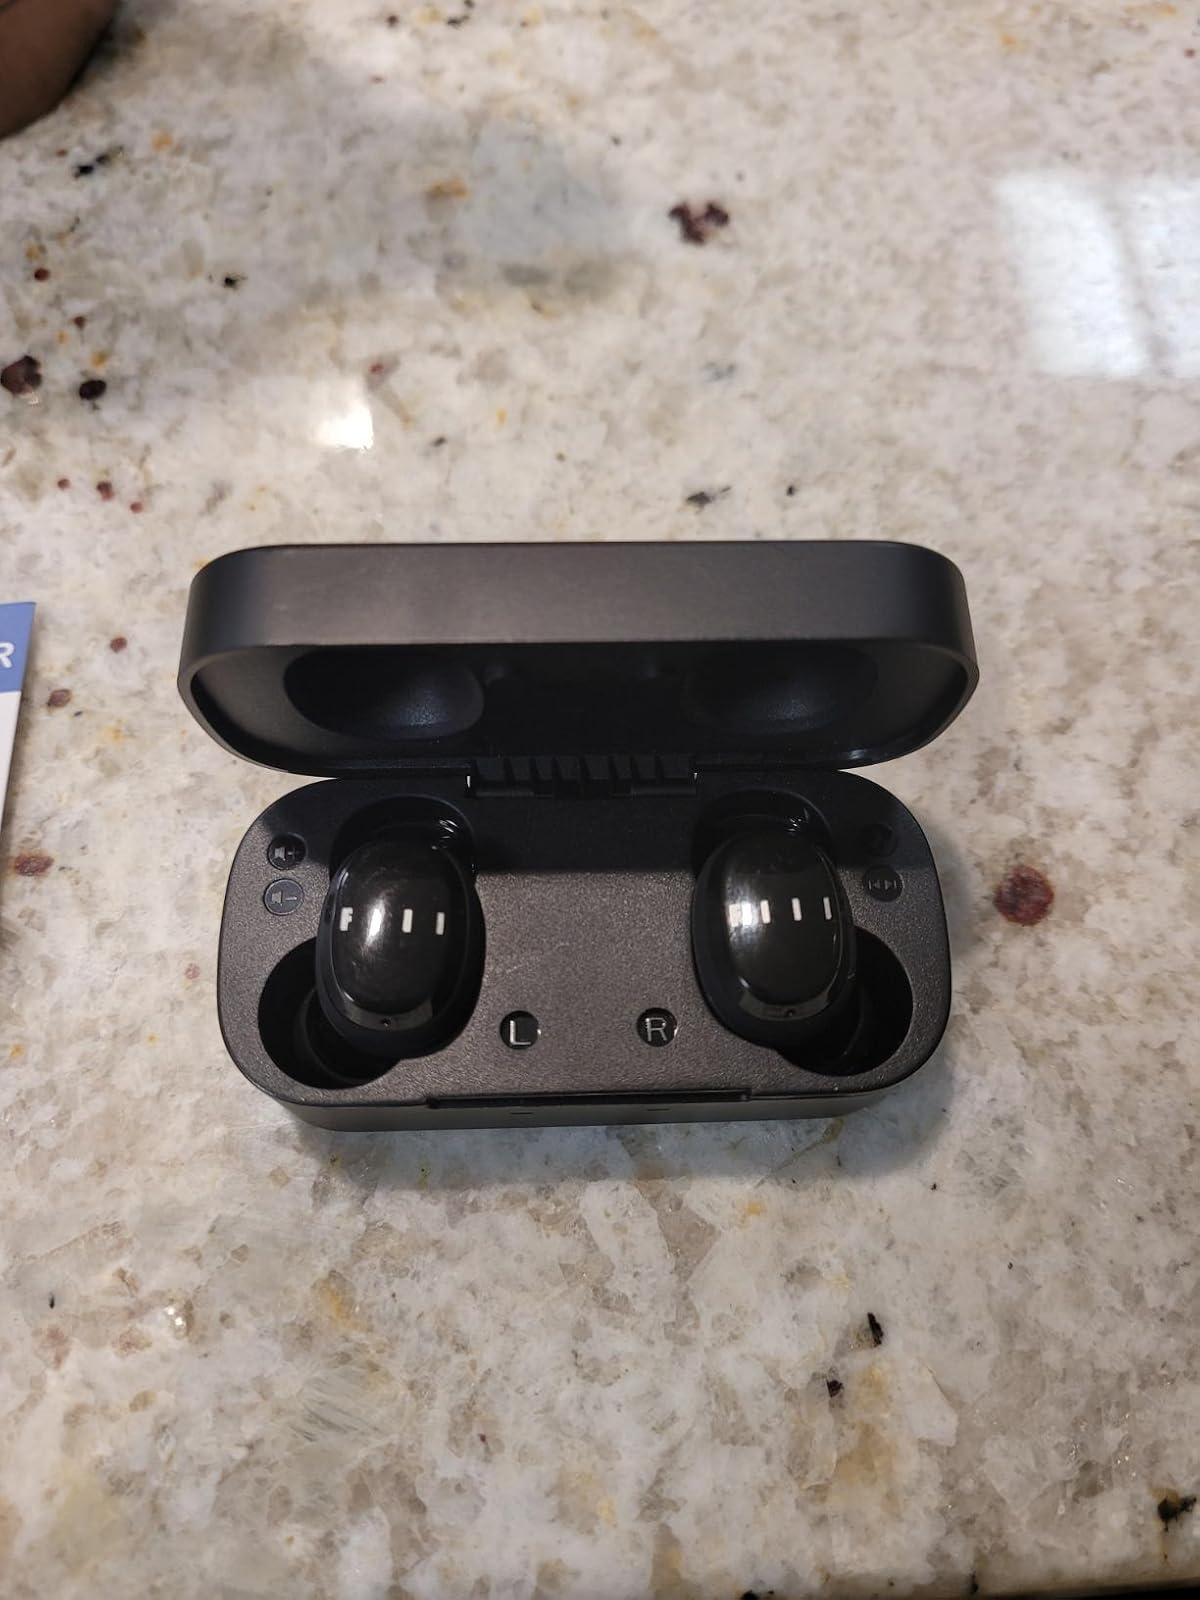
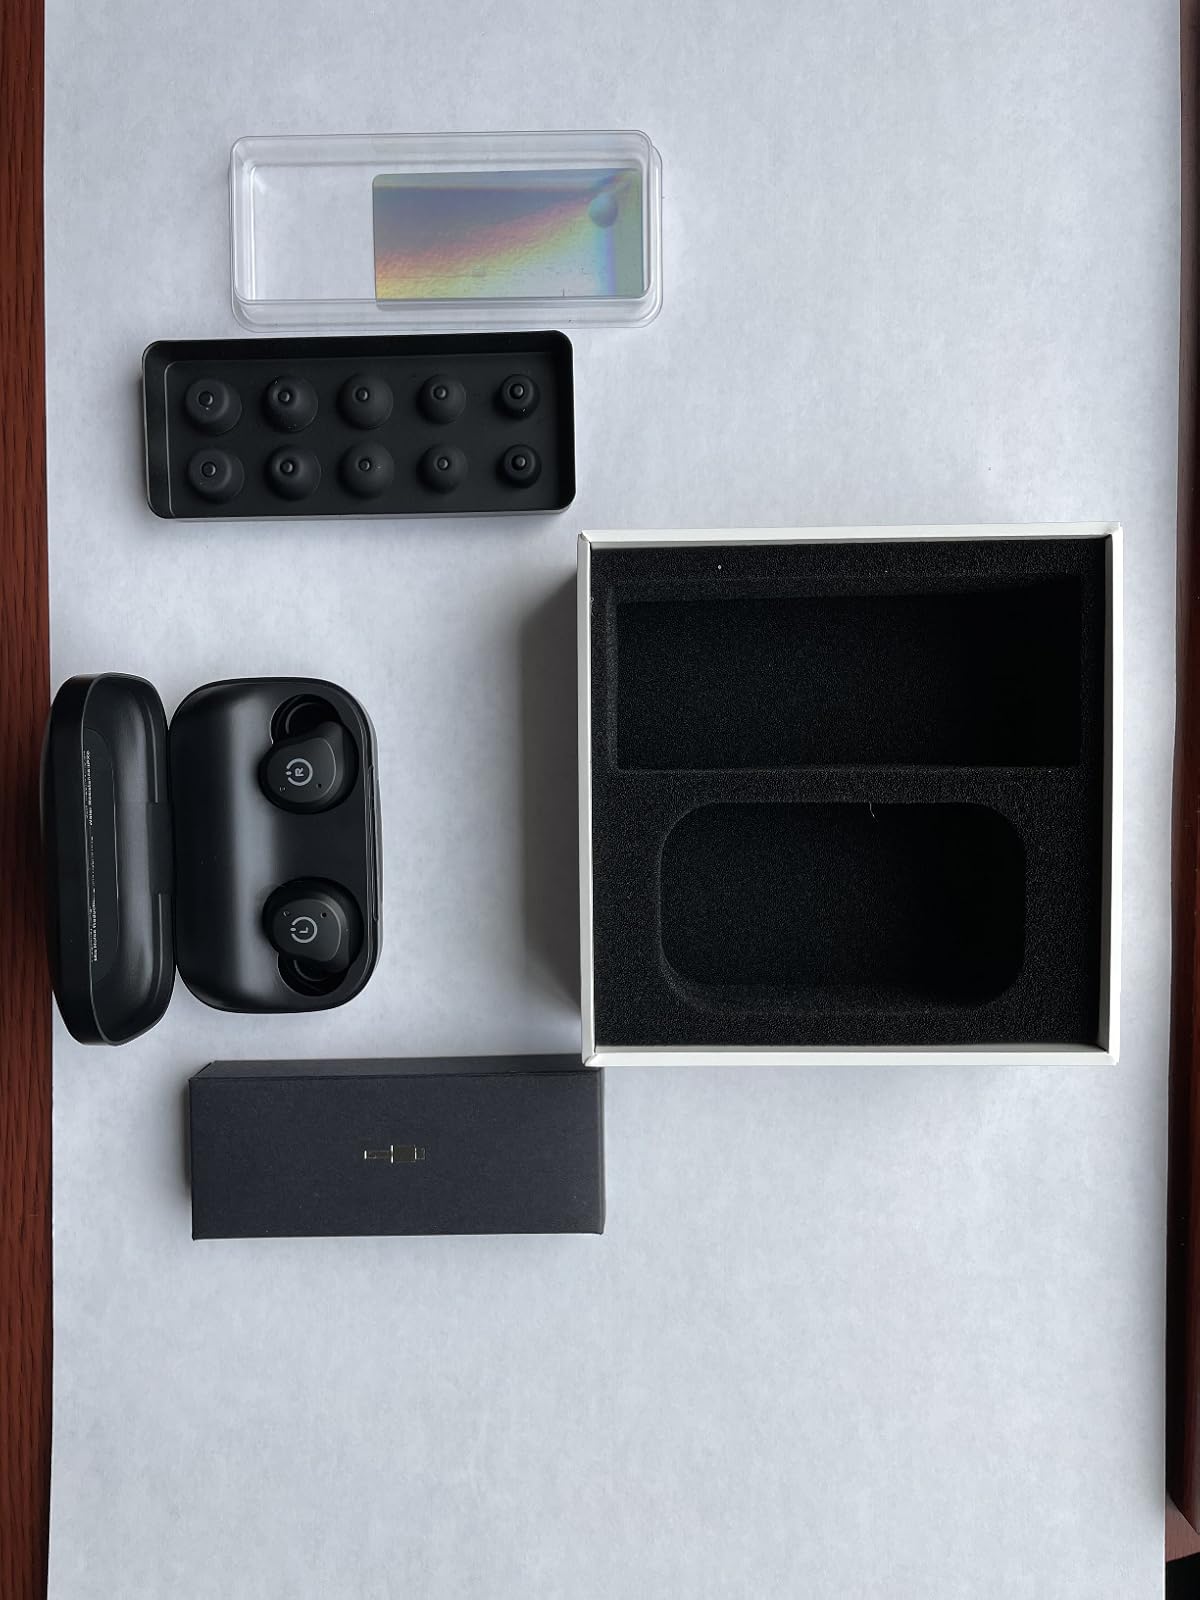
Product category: earbuds
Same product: no